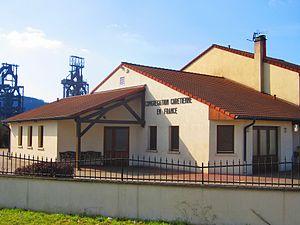
Eglise congregation chretienne Hayange
La Congrégation Chrétienne, est une dénomination chrétienne évangélique, de courant pentecôtiste. Fondée en 1910, l'association est basée à São Paulo au Brésil. Elle est présente dans plusieurs pays du monde. En 2005, elle compte plus de 2,5 millions de fidèles.
Hayange est une commune française située dans le département de la Moselle et le pays thionvillois. Située en Lorraine, elle fait partie depuis le 1ᵉʳ janvier 2016, de la région administrative Grand Est.